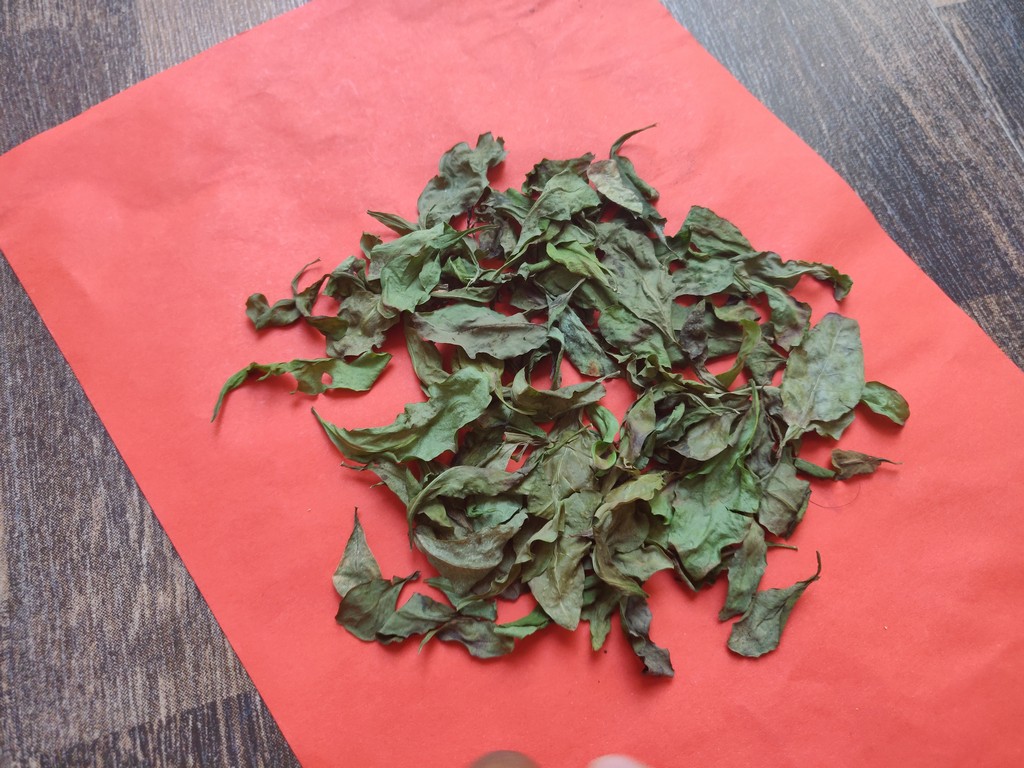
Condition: Dried
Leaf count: multiple
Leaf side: unknown